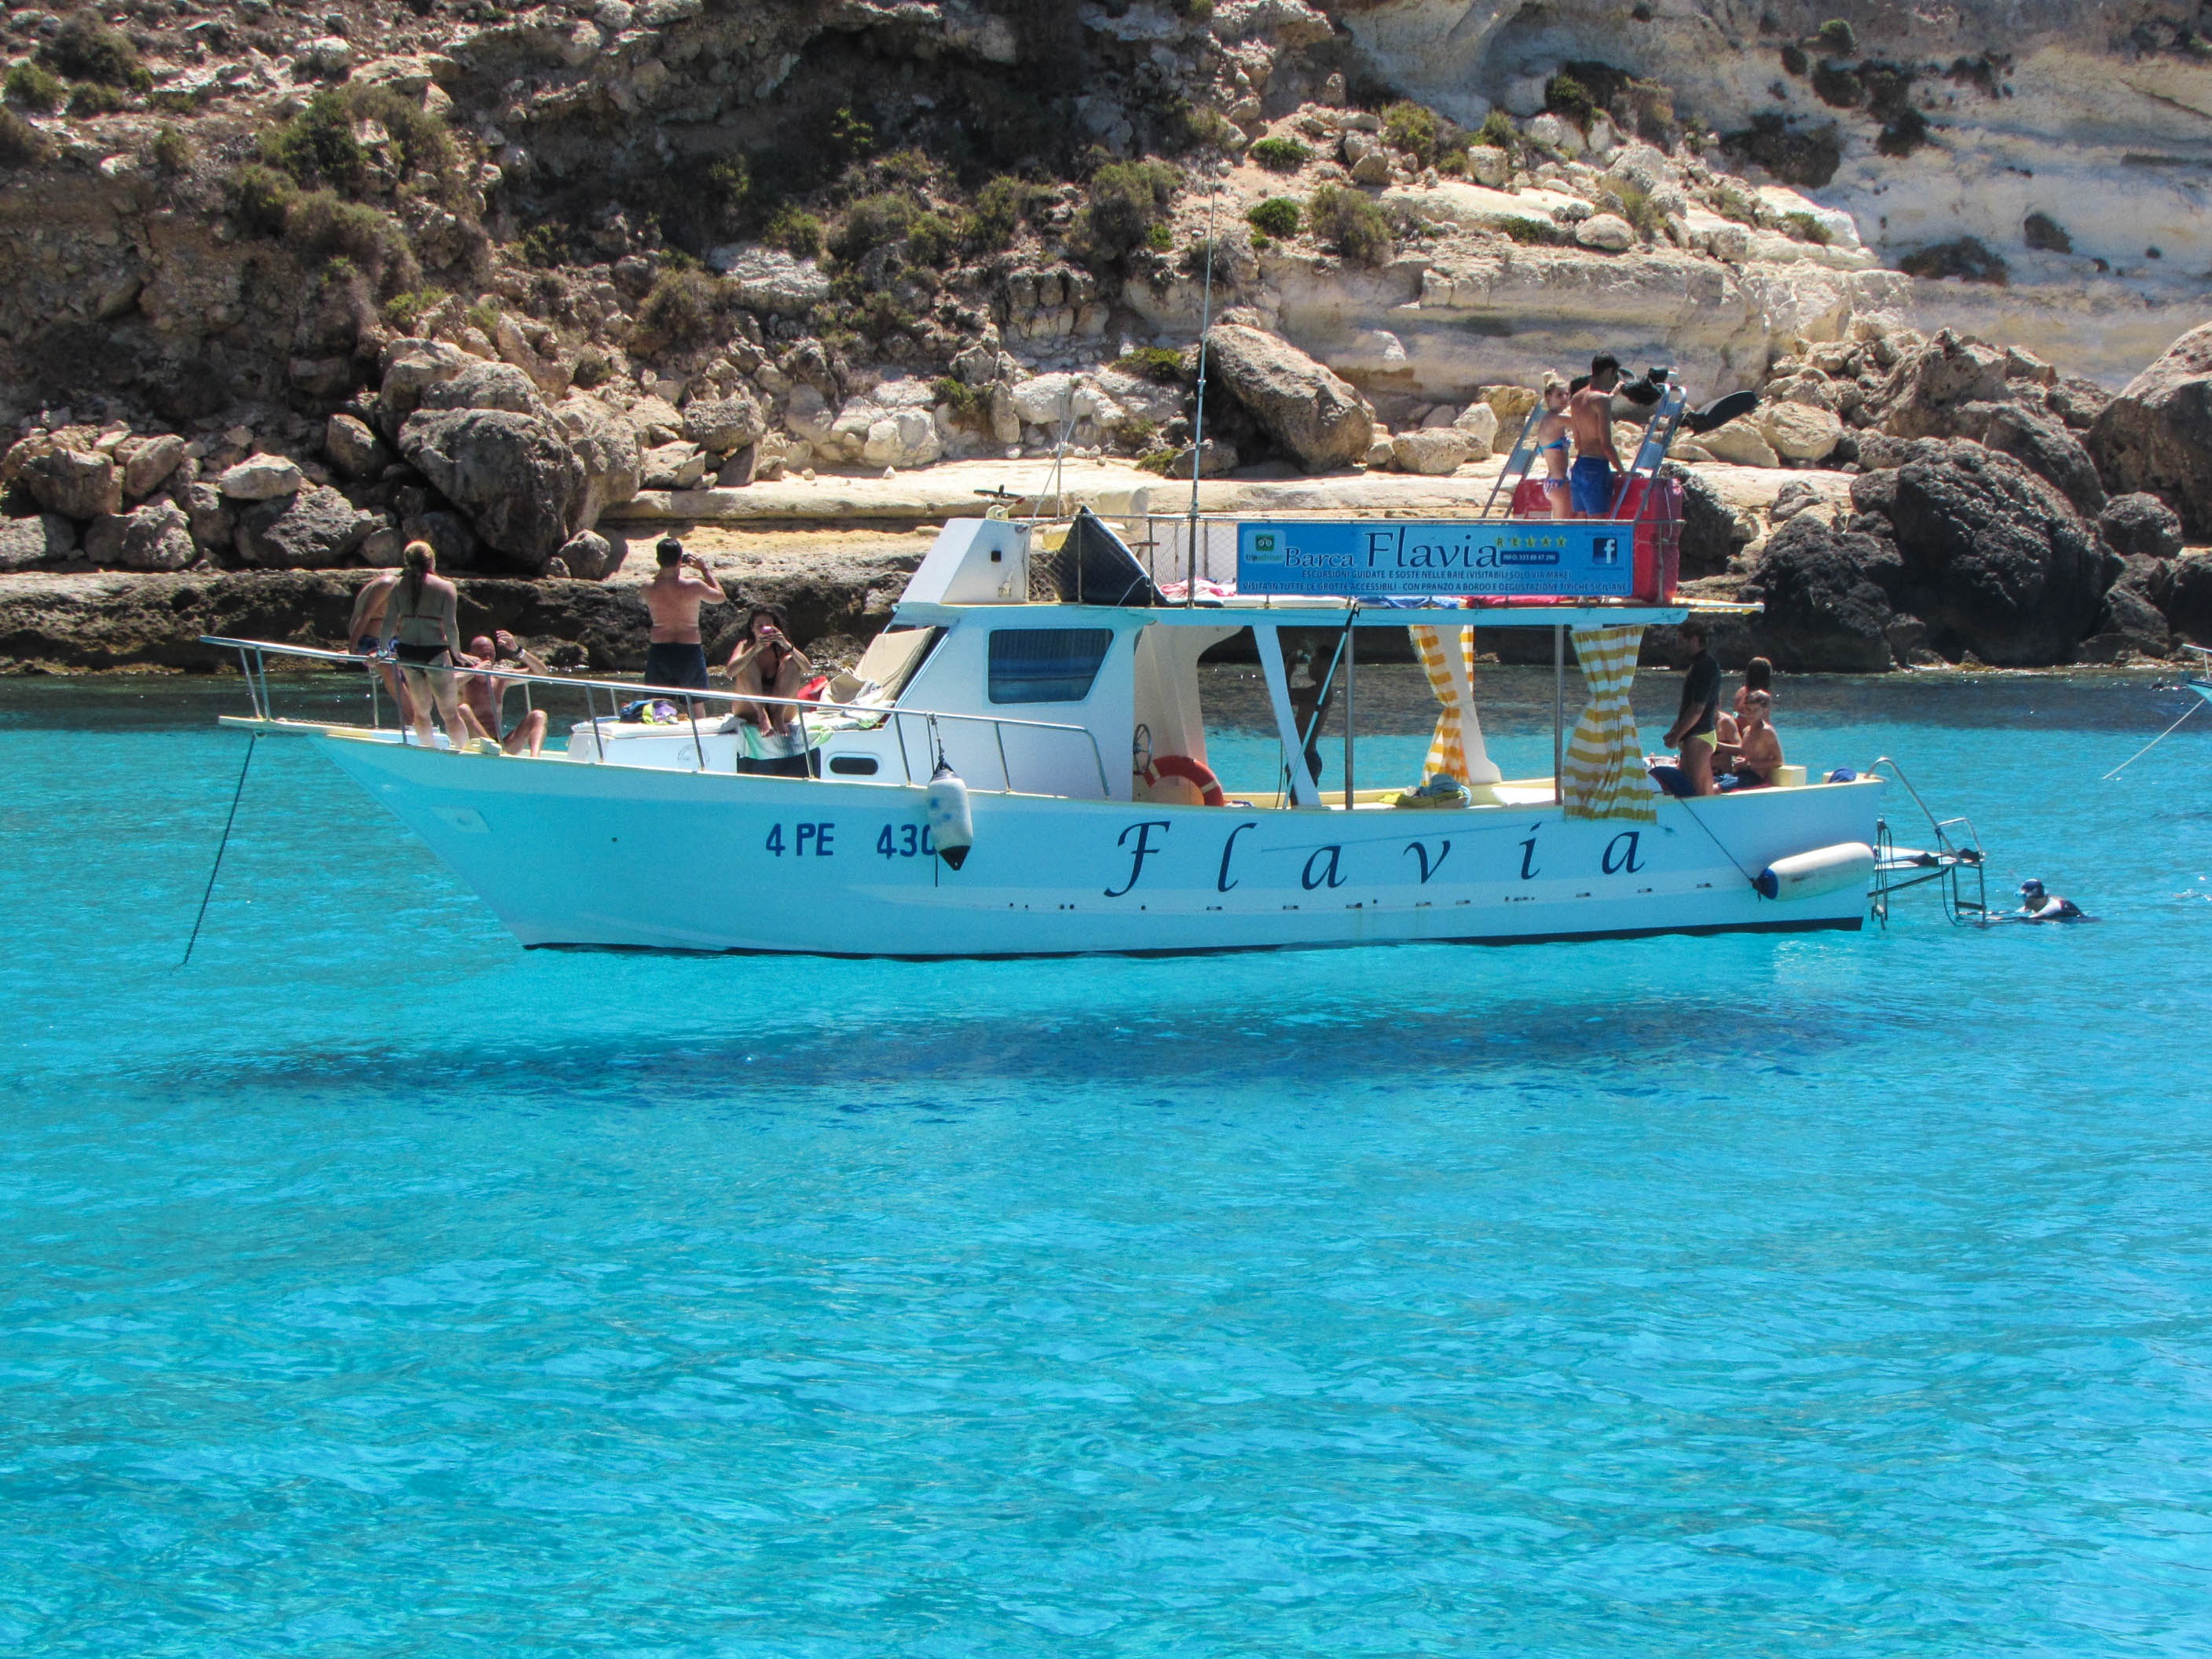
sea, coast, ocean, boat, ship, summer, travel, vehicle, relax, seascape, lagoon, bay, island, boating, watercraft, fishing vessel, lampedusa, pelagie